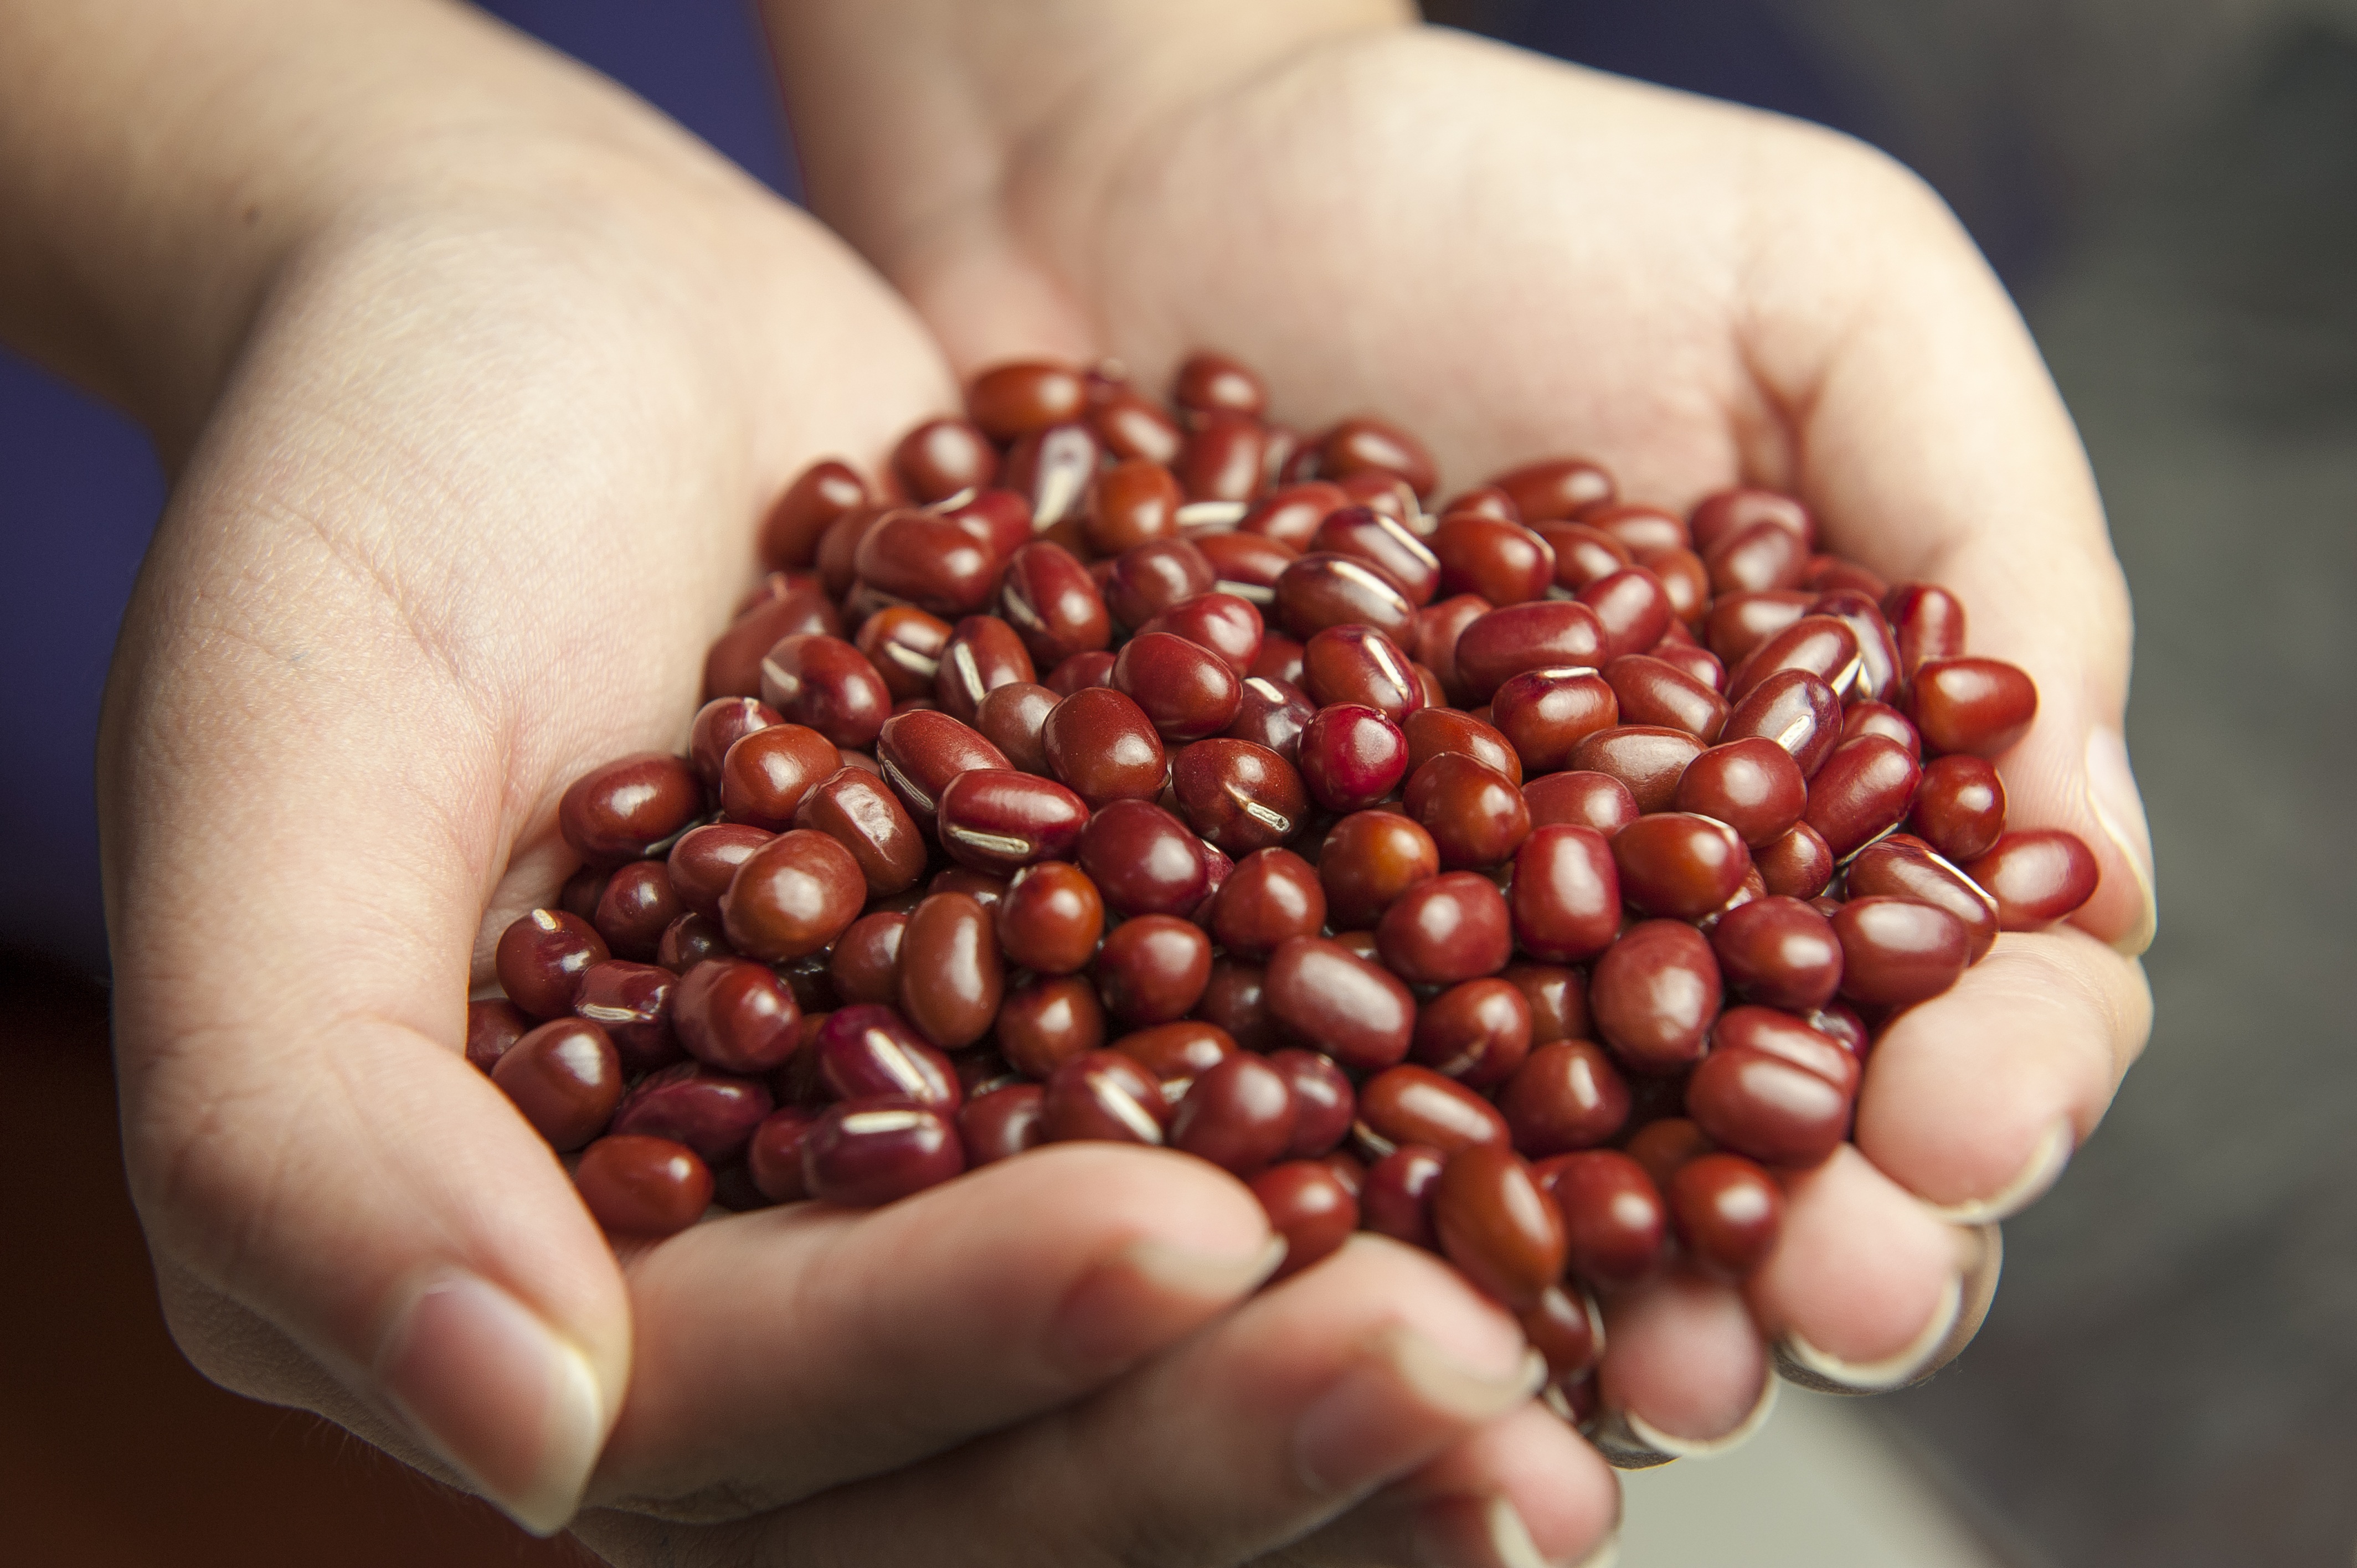
plant, fruit, flower, food, produce, vegetable, crop, close up, hands, macro photography, flowering plant, red beans, land plant, corn variety